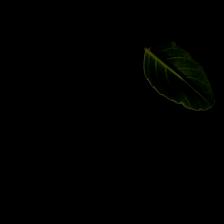
Plant: Tulsi